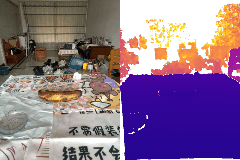
Label: banana